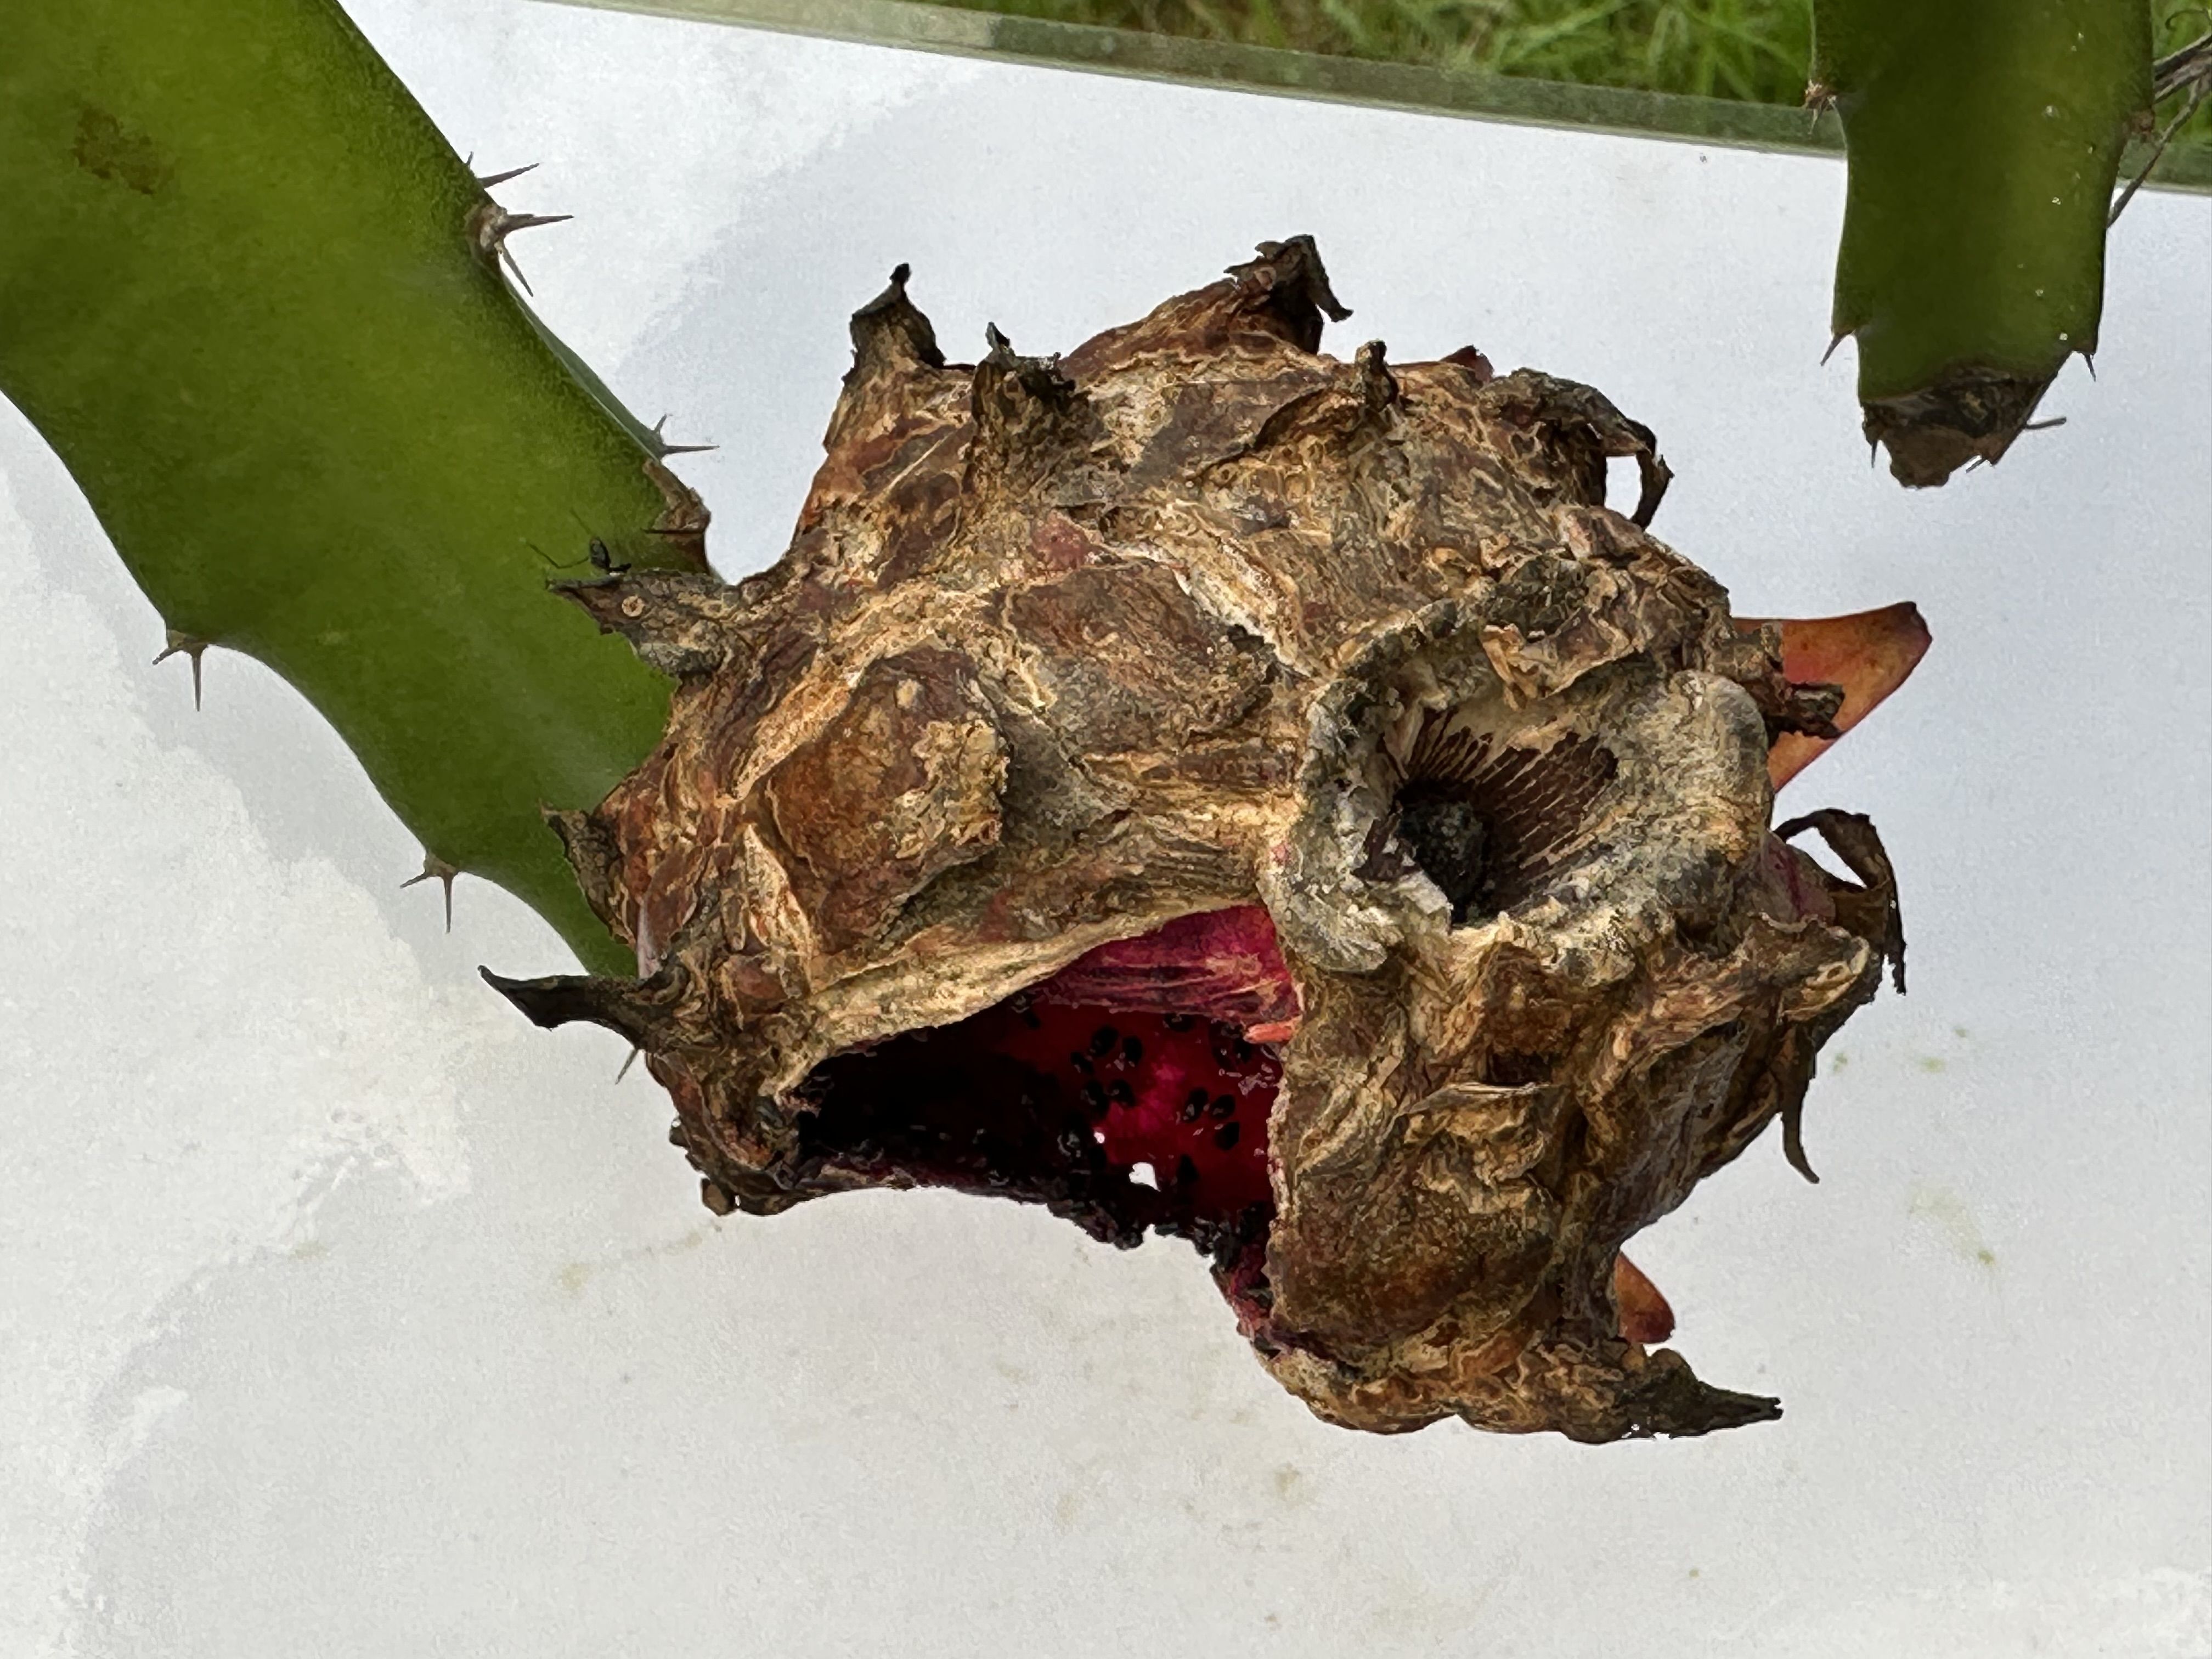
Label: Bad fruit